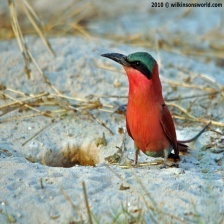
Species: CARMINE BEE-EATER
Scientific name: MEROPS NUBICOIDES
ImageNet parent category: bee_eater